Glenalta railway station

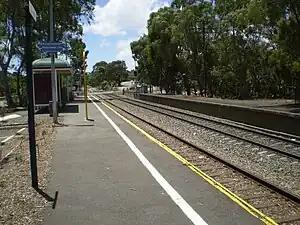
Northbound view from Platform 1, December 2007

Glenalta railway station is located on the Belair line. Situated in the Adelaide southern foothills suburb of Glenalta, it is 19.3 kilometres from Adelaide station.